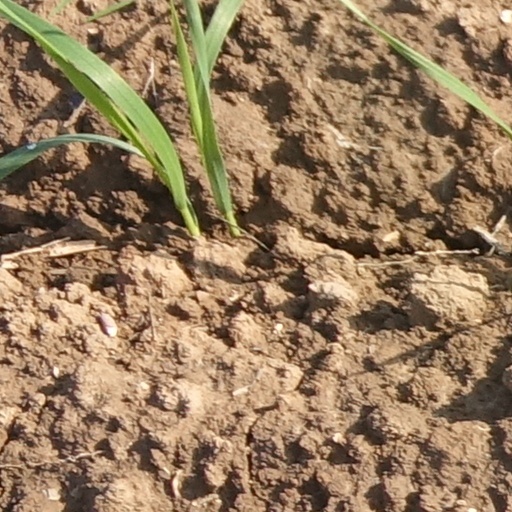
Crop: wheat